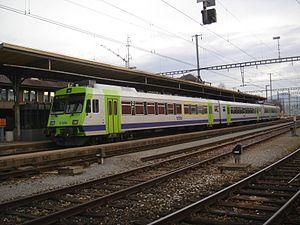
Le transport ferroviaire en Suisse se caractérise par un réseau de chemin de fer dense et relativement décentralisé de 5 124 km de lignes et par une desserte assez fine et cadencée du territoire. La majeure partie du réseau suisse est en voie normale de 1 435 mm, viennent ensuite les voies en 1 000 mm, plus 68,5 km de voie de moins de 800 mm et une toute petite ligne de 1,96 km qui a un écartement de 1 200 mm. Le réseau est en grande partie électrifié en alternatif, selon les normes allemandes avec du 15 kV 16 Hz 2/3, à l'exception de quelques tronçons transfrontaliers.